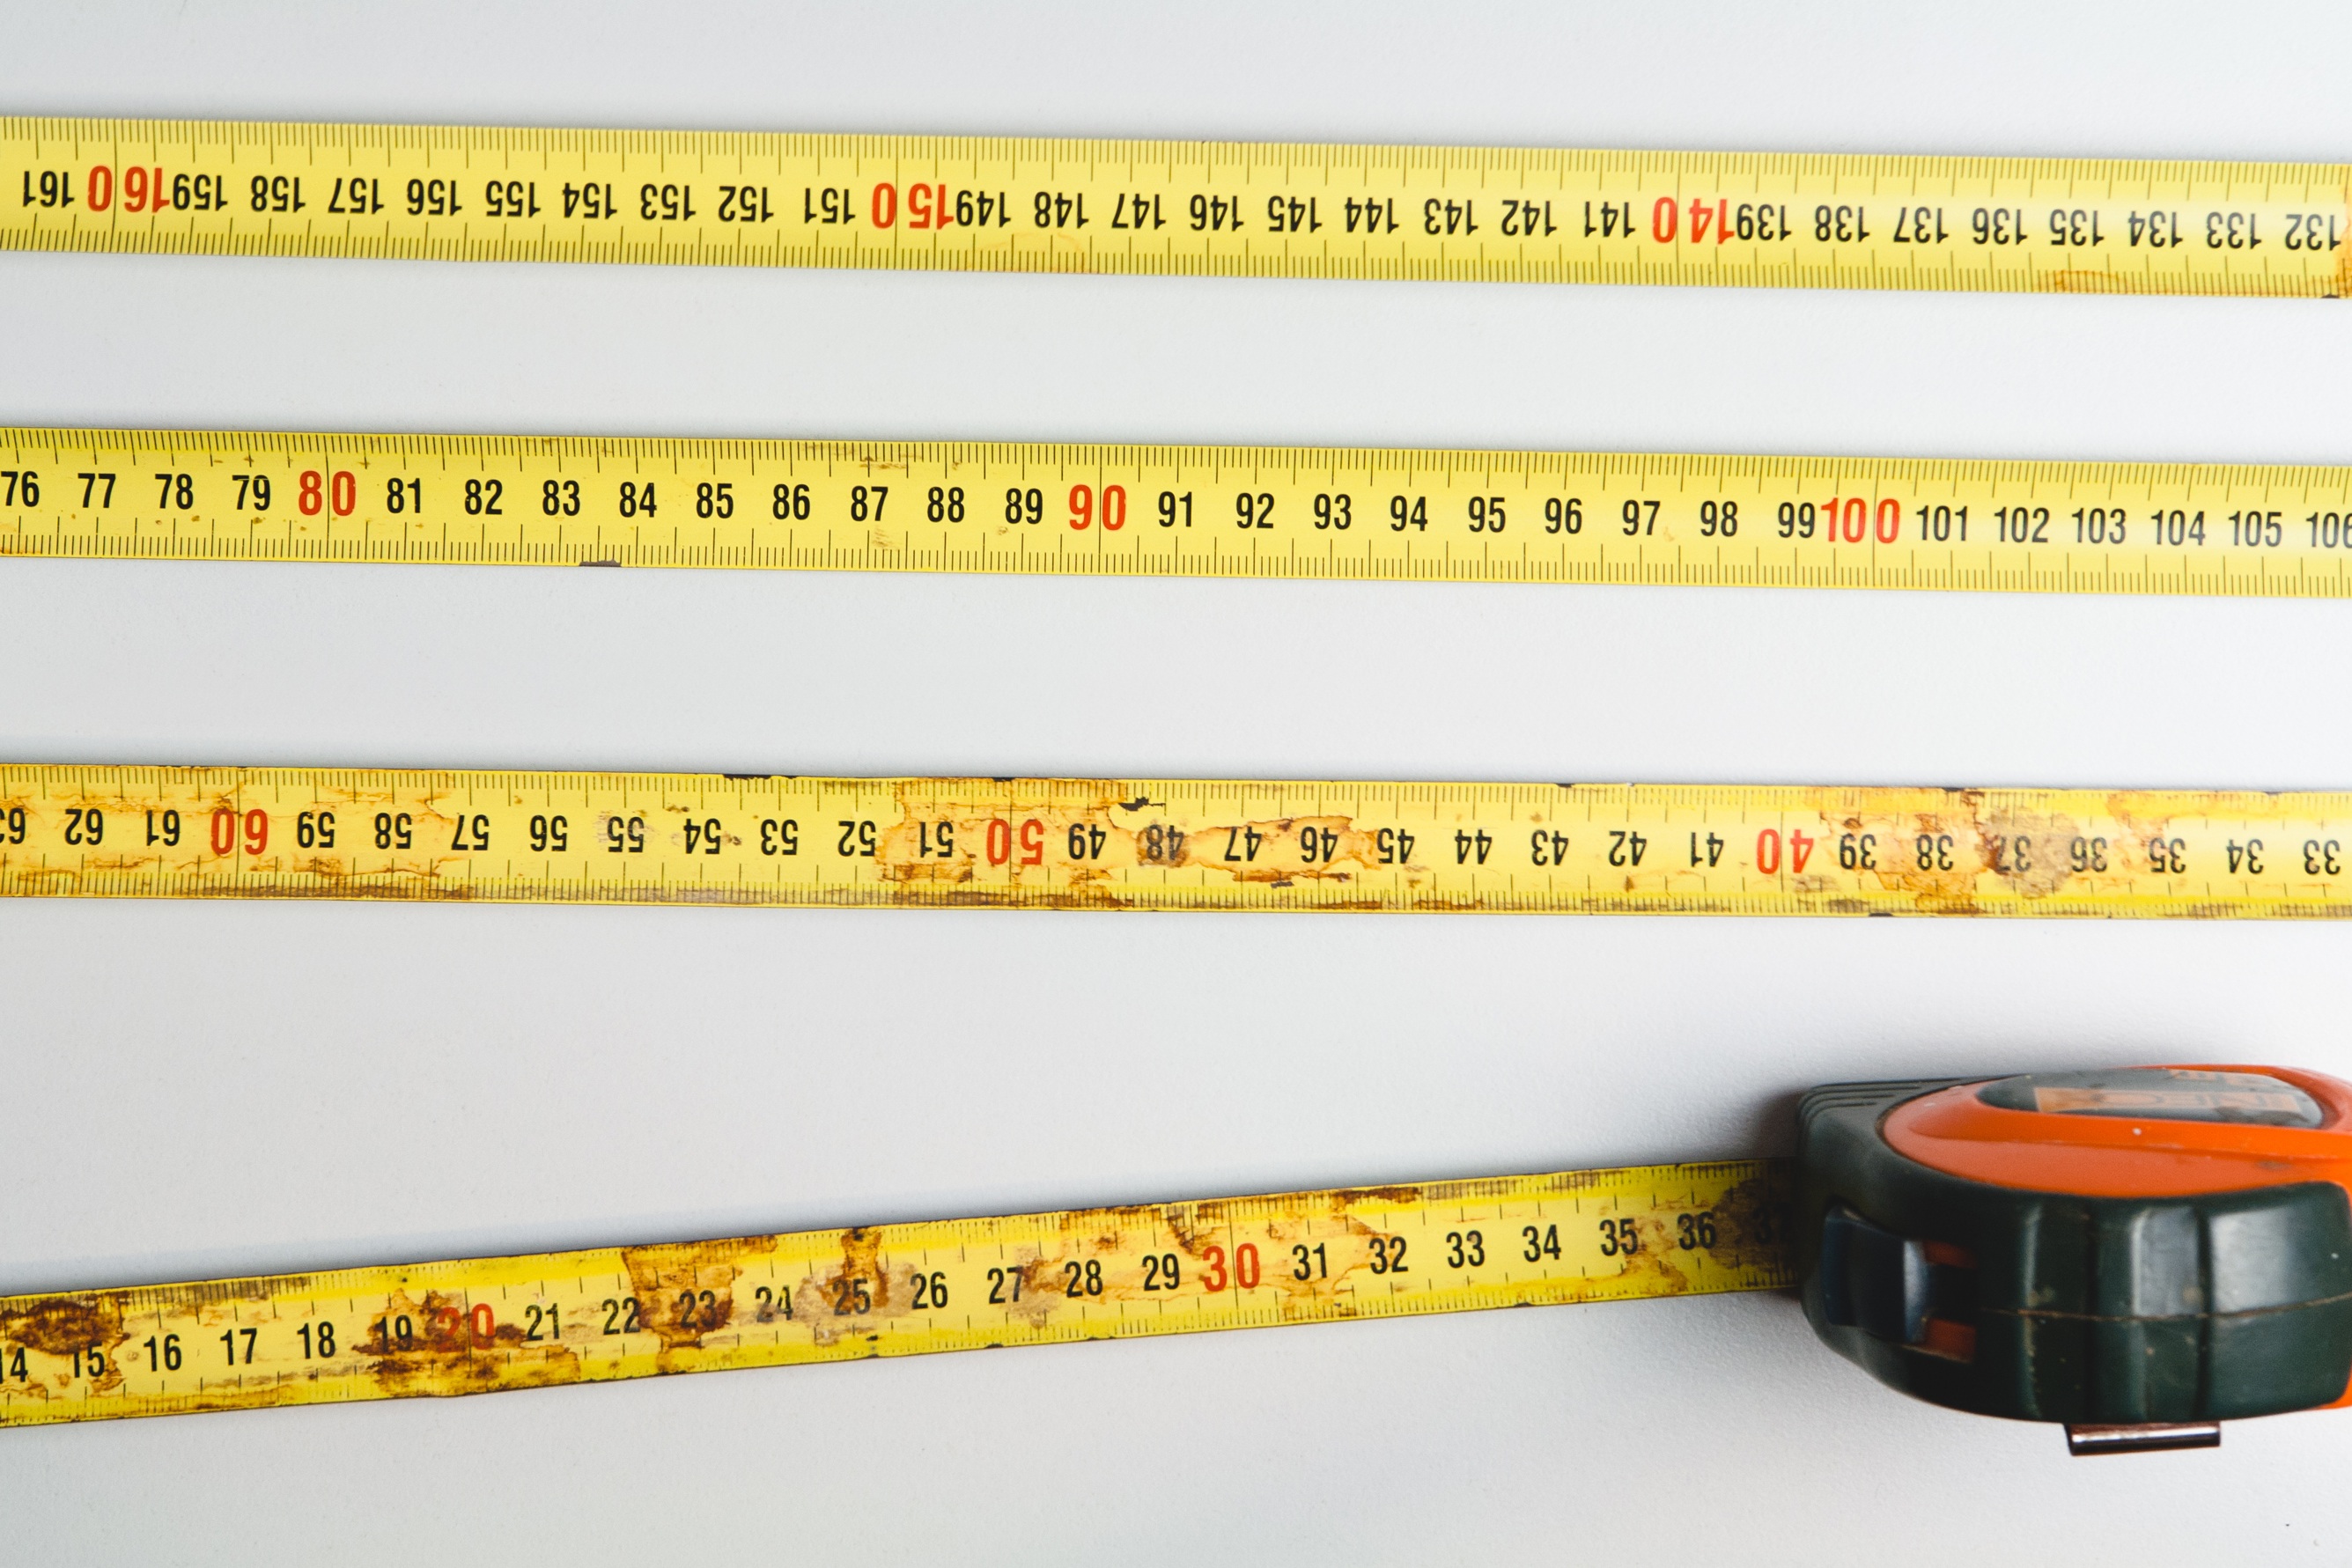
tool, construction, ruler, yellow, measurement, font, tools, tape measure, measuring tape, measuring instrument